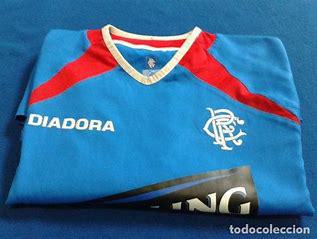
Brand: Diadora
Model: 100